Bikini Kill

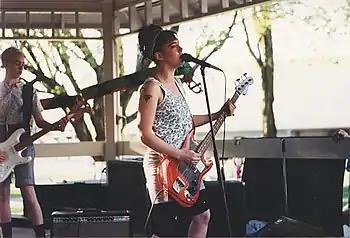
Performing in 1991

Bikini Kill formed in Olympia, Washington, in October 1990, by Kathleen Hanna (vocals), Billy Karren (guitar), Kathi Wilcox (bass), and Tobi Vail (drums). Hanna, Vail, and Wilcox met while attending The Evergreen State College in Washington. Hanna also published a fanzine called "Bikini Kill" for their first tours in 1991. The band wrote songs together and encouraged a female-centric environment at their shows, urging women to come to the front of the stage and handing out lyric sheets to them. Hanna would also dive into the crowd to personally remove male hecklers. Such male concertgoers would often verbally and physically assault Hanna during shows when the tickets were still inexpensive and easily procured. However, the band's reach included large male audiences as well as young women.